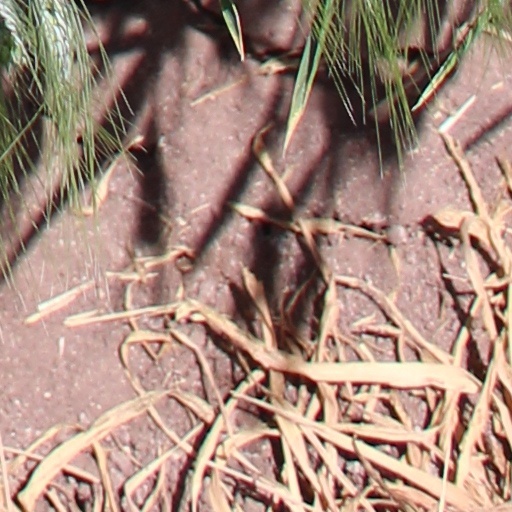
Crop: wheat